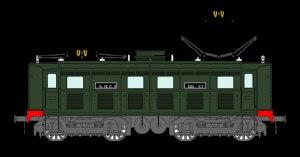
Les BB 1 à 80 sont des locomotives électriques de l'ancienne compagnie Paris-Orléans, reprises par la SNCF à sa création.